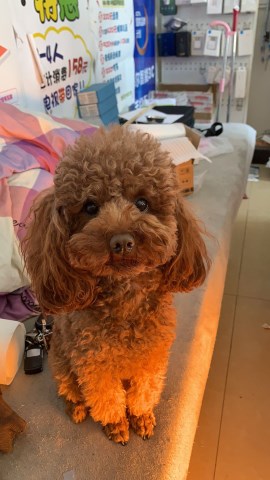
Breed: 7449-n000128-teddy